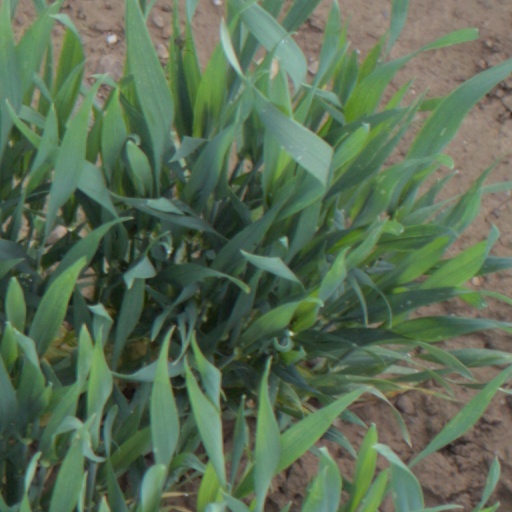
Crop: wheat